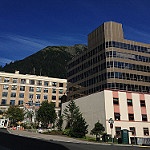
Label: buildings